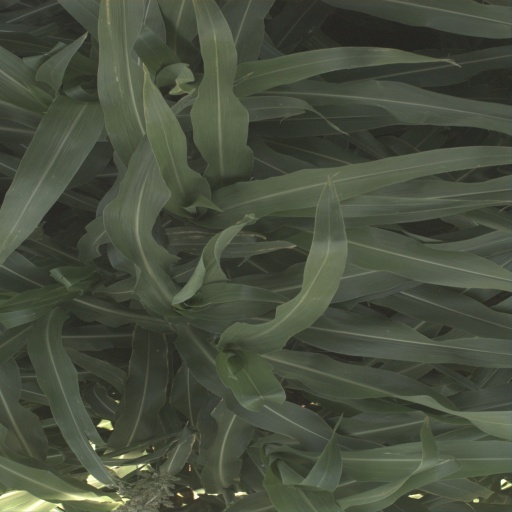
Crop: sorghum